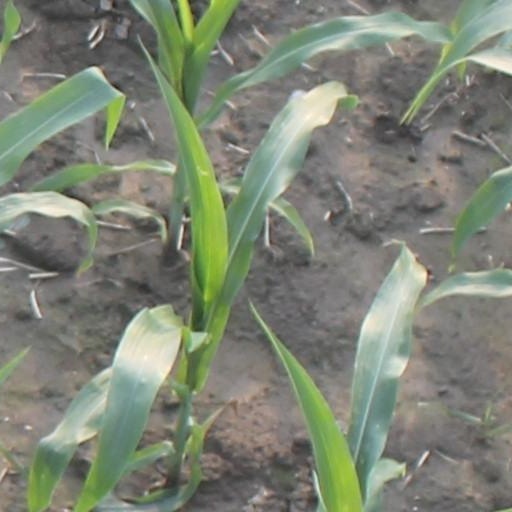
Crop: maize; corn